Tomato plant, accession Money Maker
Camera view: vertical (180 deg); turntable rotation: 150 degrees
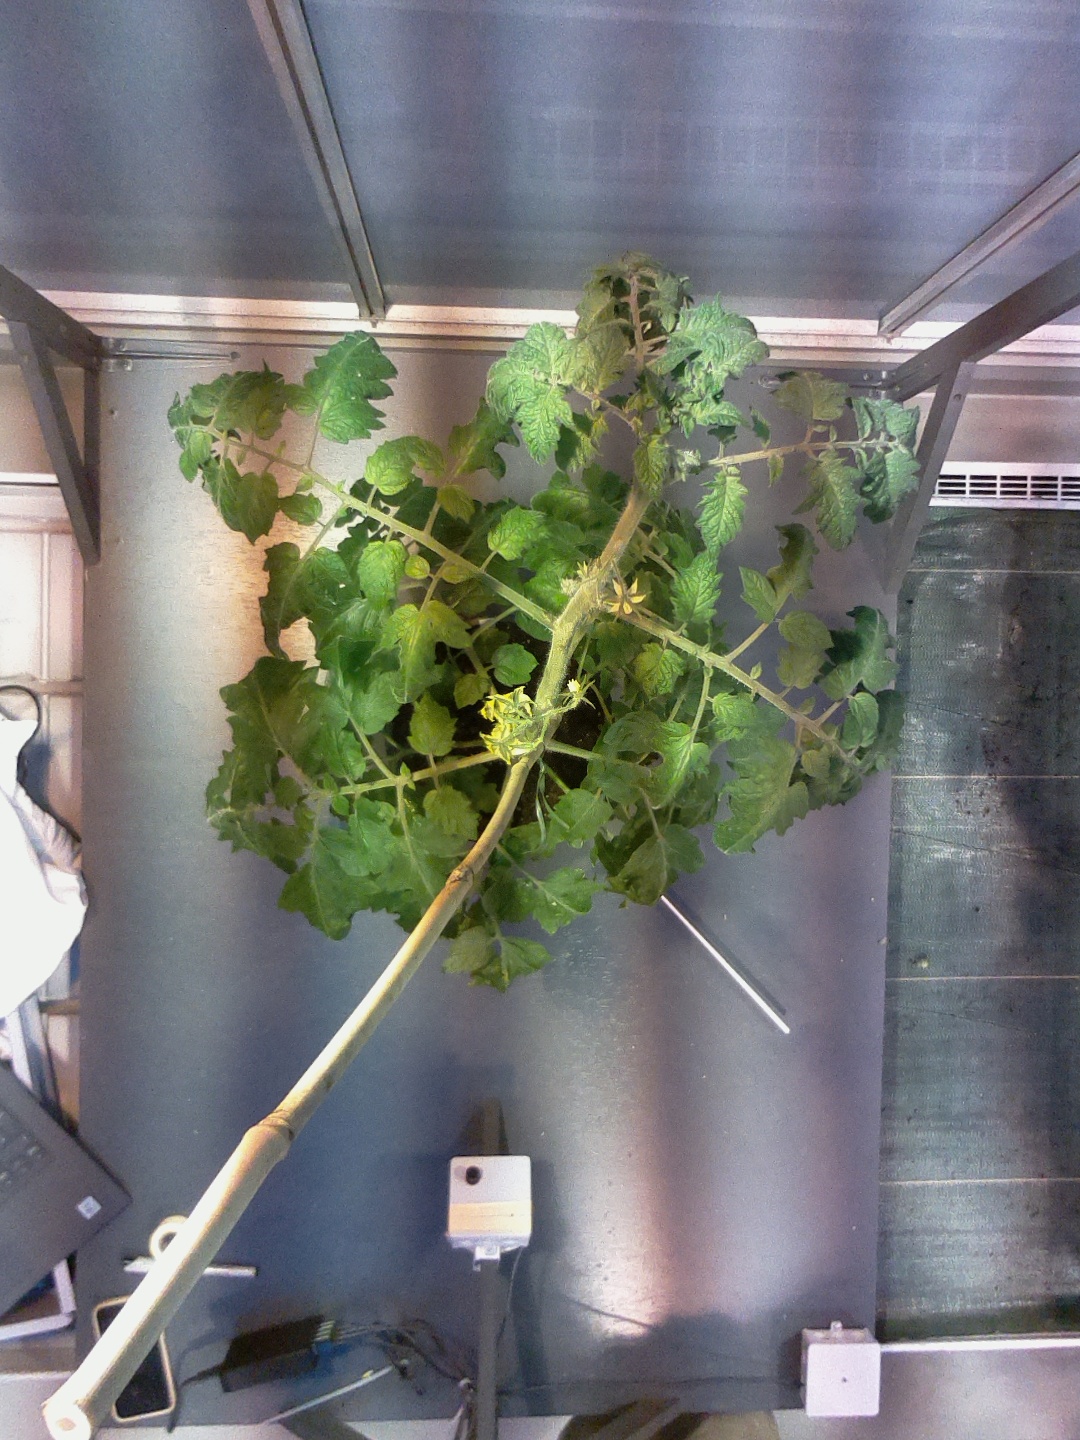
BBCH growth stage 66: Full flowering, 60%-70% of flowers open, more petals falling